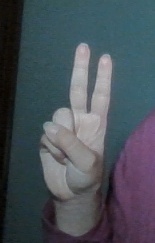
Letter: taa